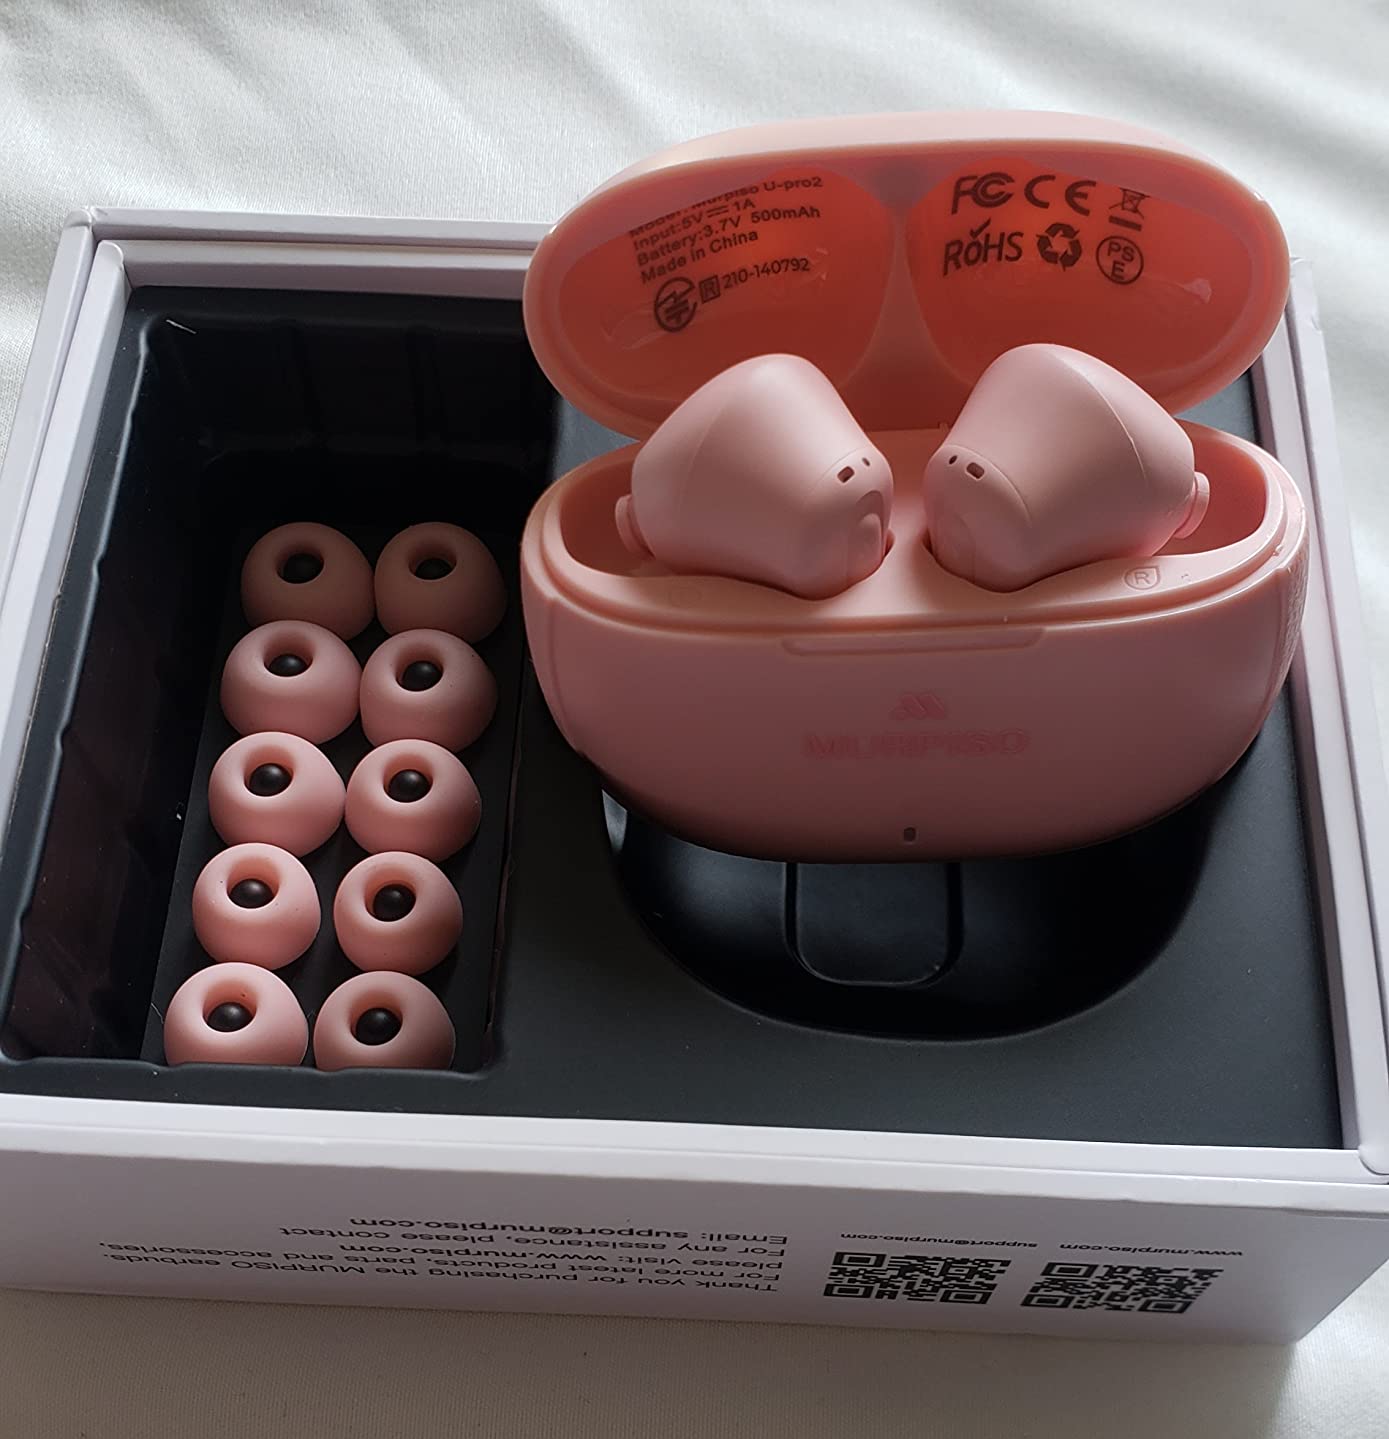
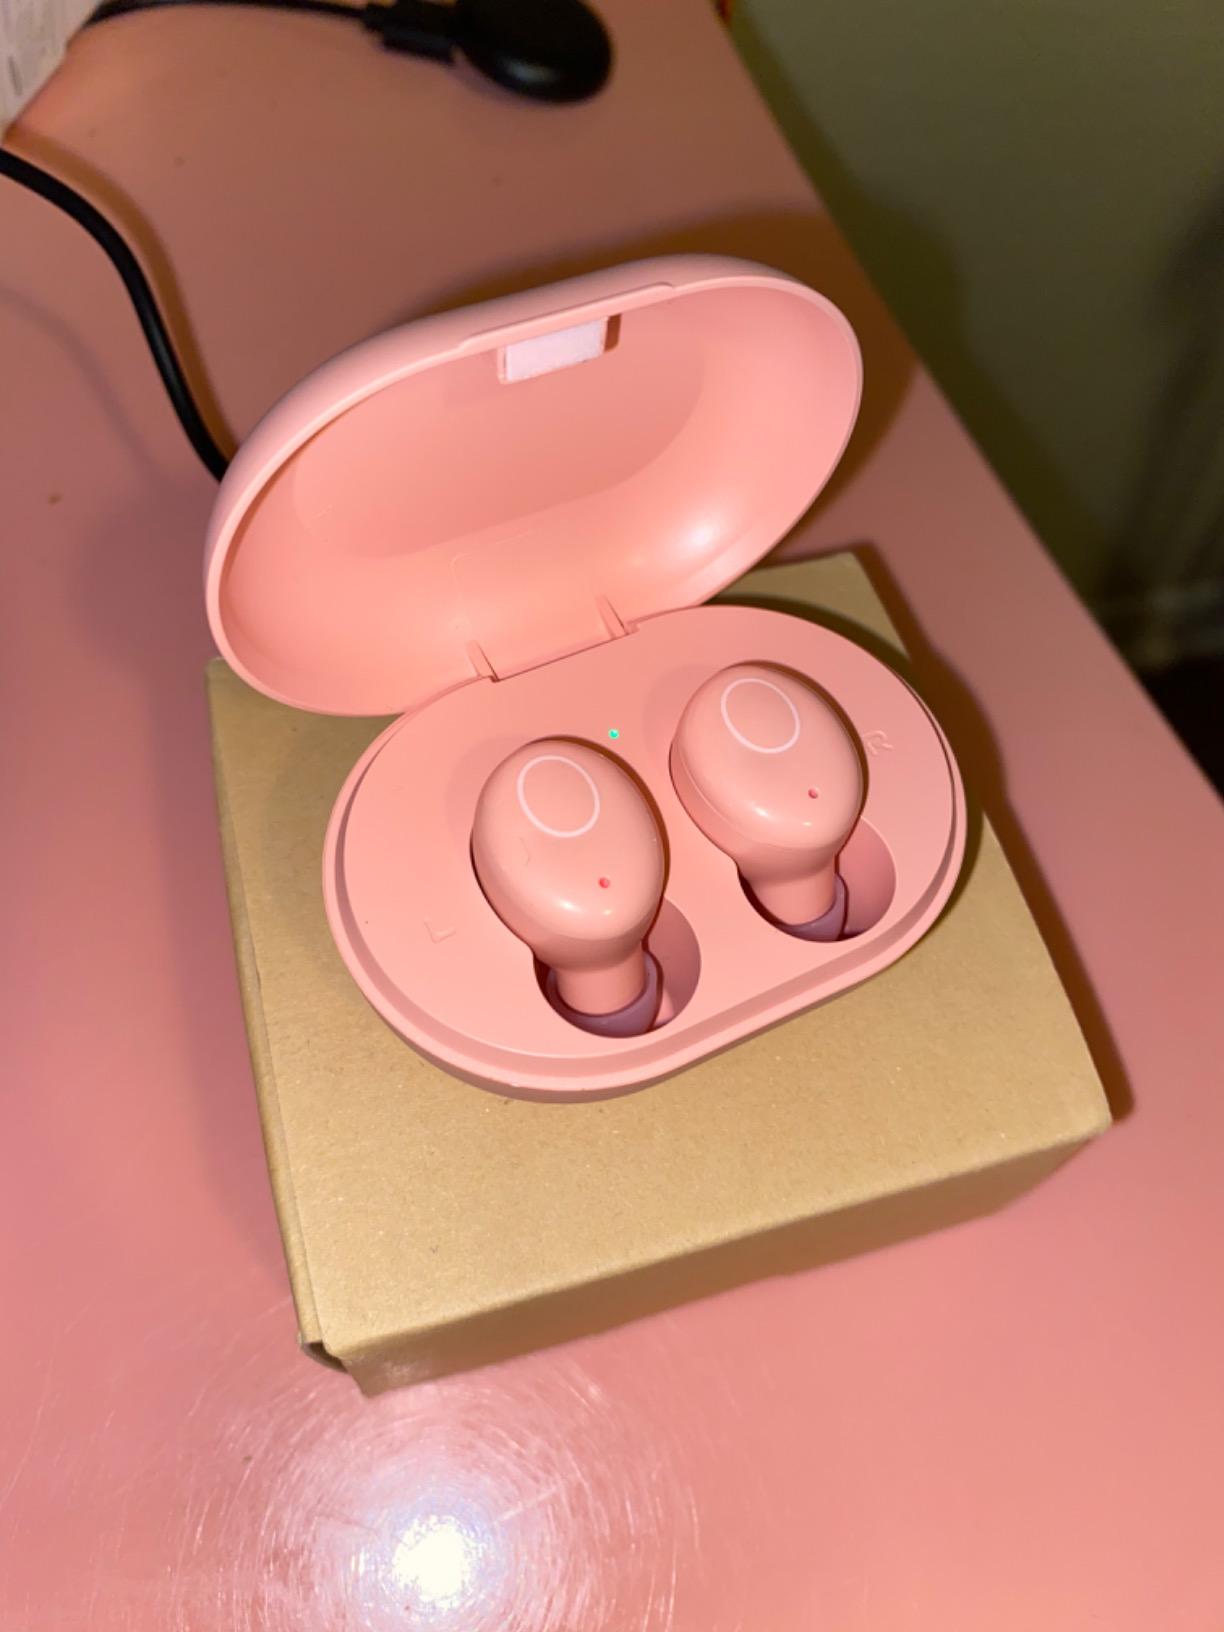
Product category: earbuds
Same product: no